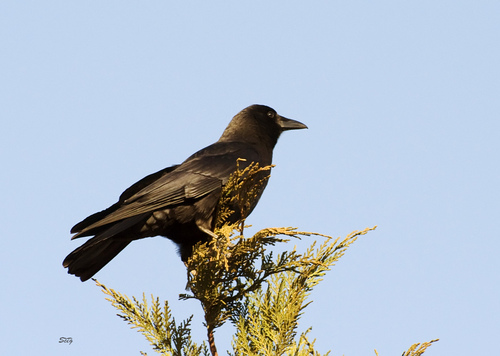
this bird is all black with a long pointy black beak.
this bird has a large black bill, a black crown, and a black breast.
bird has brown body feathers, brown breast feathers, and brown beaka black bird with grey feet and small eyes with a small black beak.
this bird is solid black and has a sharp tapered beak.
this bird has wings that are brown with a flat black beak
this bird has wings that are black and has a thick bill
this black bird has a medium length black beak, and doesn't appear to have any coloring.
this particular bird has a belly that is brown with orange patchesa black bird with a black pointed beak.
Species: American Crow